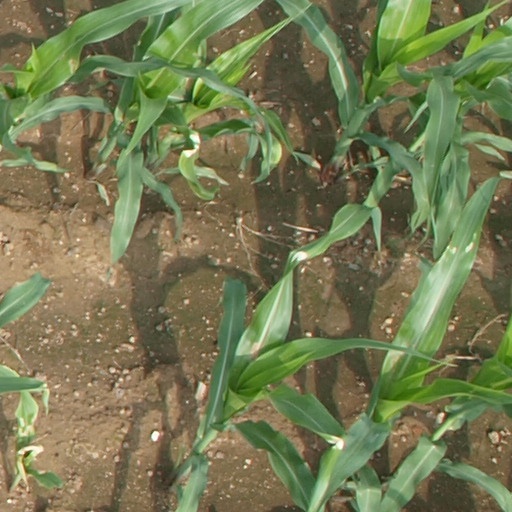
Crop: maize; corn